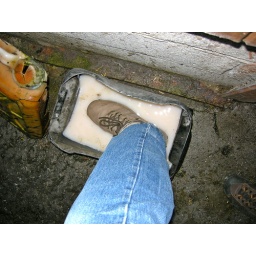
Cleaning our shoes before entering the chicken barn in County Limerick, Ireland